Trinity School of Durham and Chapel Hill

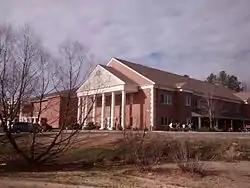
Trinity School of Durham and Chapel Hill in 2014

Trinity School of Durham and Chapel Hill is a private, college preparatory, Independent, Christian school located in Durham, North Carolina in the United States.